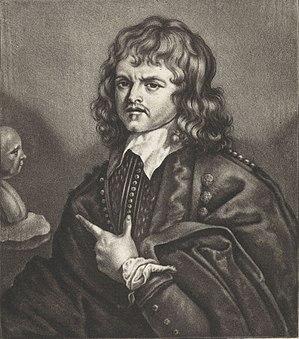
Traduction du texte: Voilà celui qui jadis, à peine différent de son frère dans l'Art, était heureux. Mais malheureux cependant, il périt par le feu. Non, il n'a pas péri, tu le crois à tort
Jérôme Duquesnoy le Jeune, en néerlandais Hiëronymus Duquesnoy. Il était le fils de Jérôme Duquesnoy l'Ancien et le frère de François Duquesnoy.